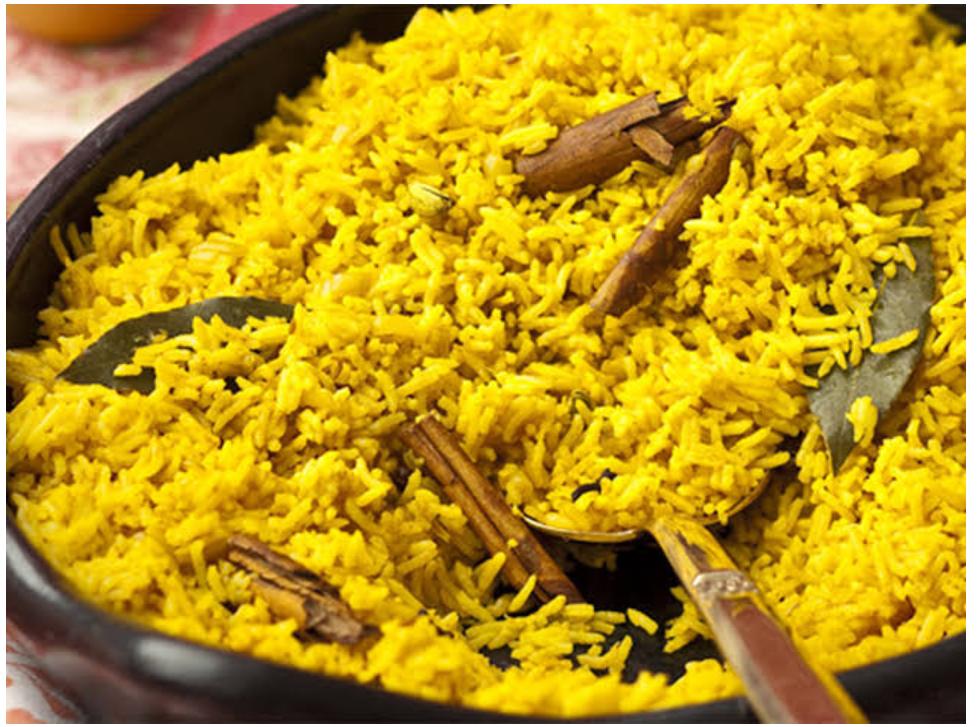
Mchele mingi uliopikwa kwa rangi ya manjano  na kuchanganywa na viungo vya miti ya kiasili  umewekwa kwa sahani kubwa.